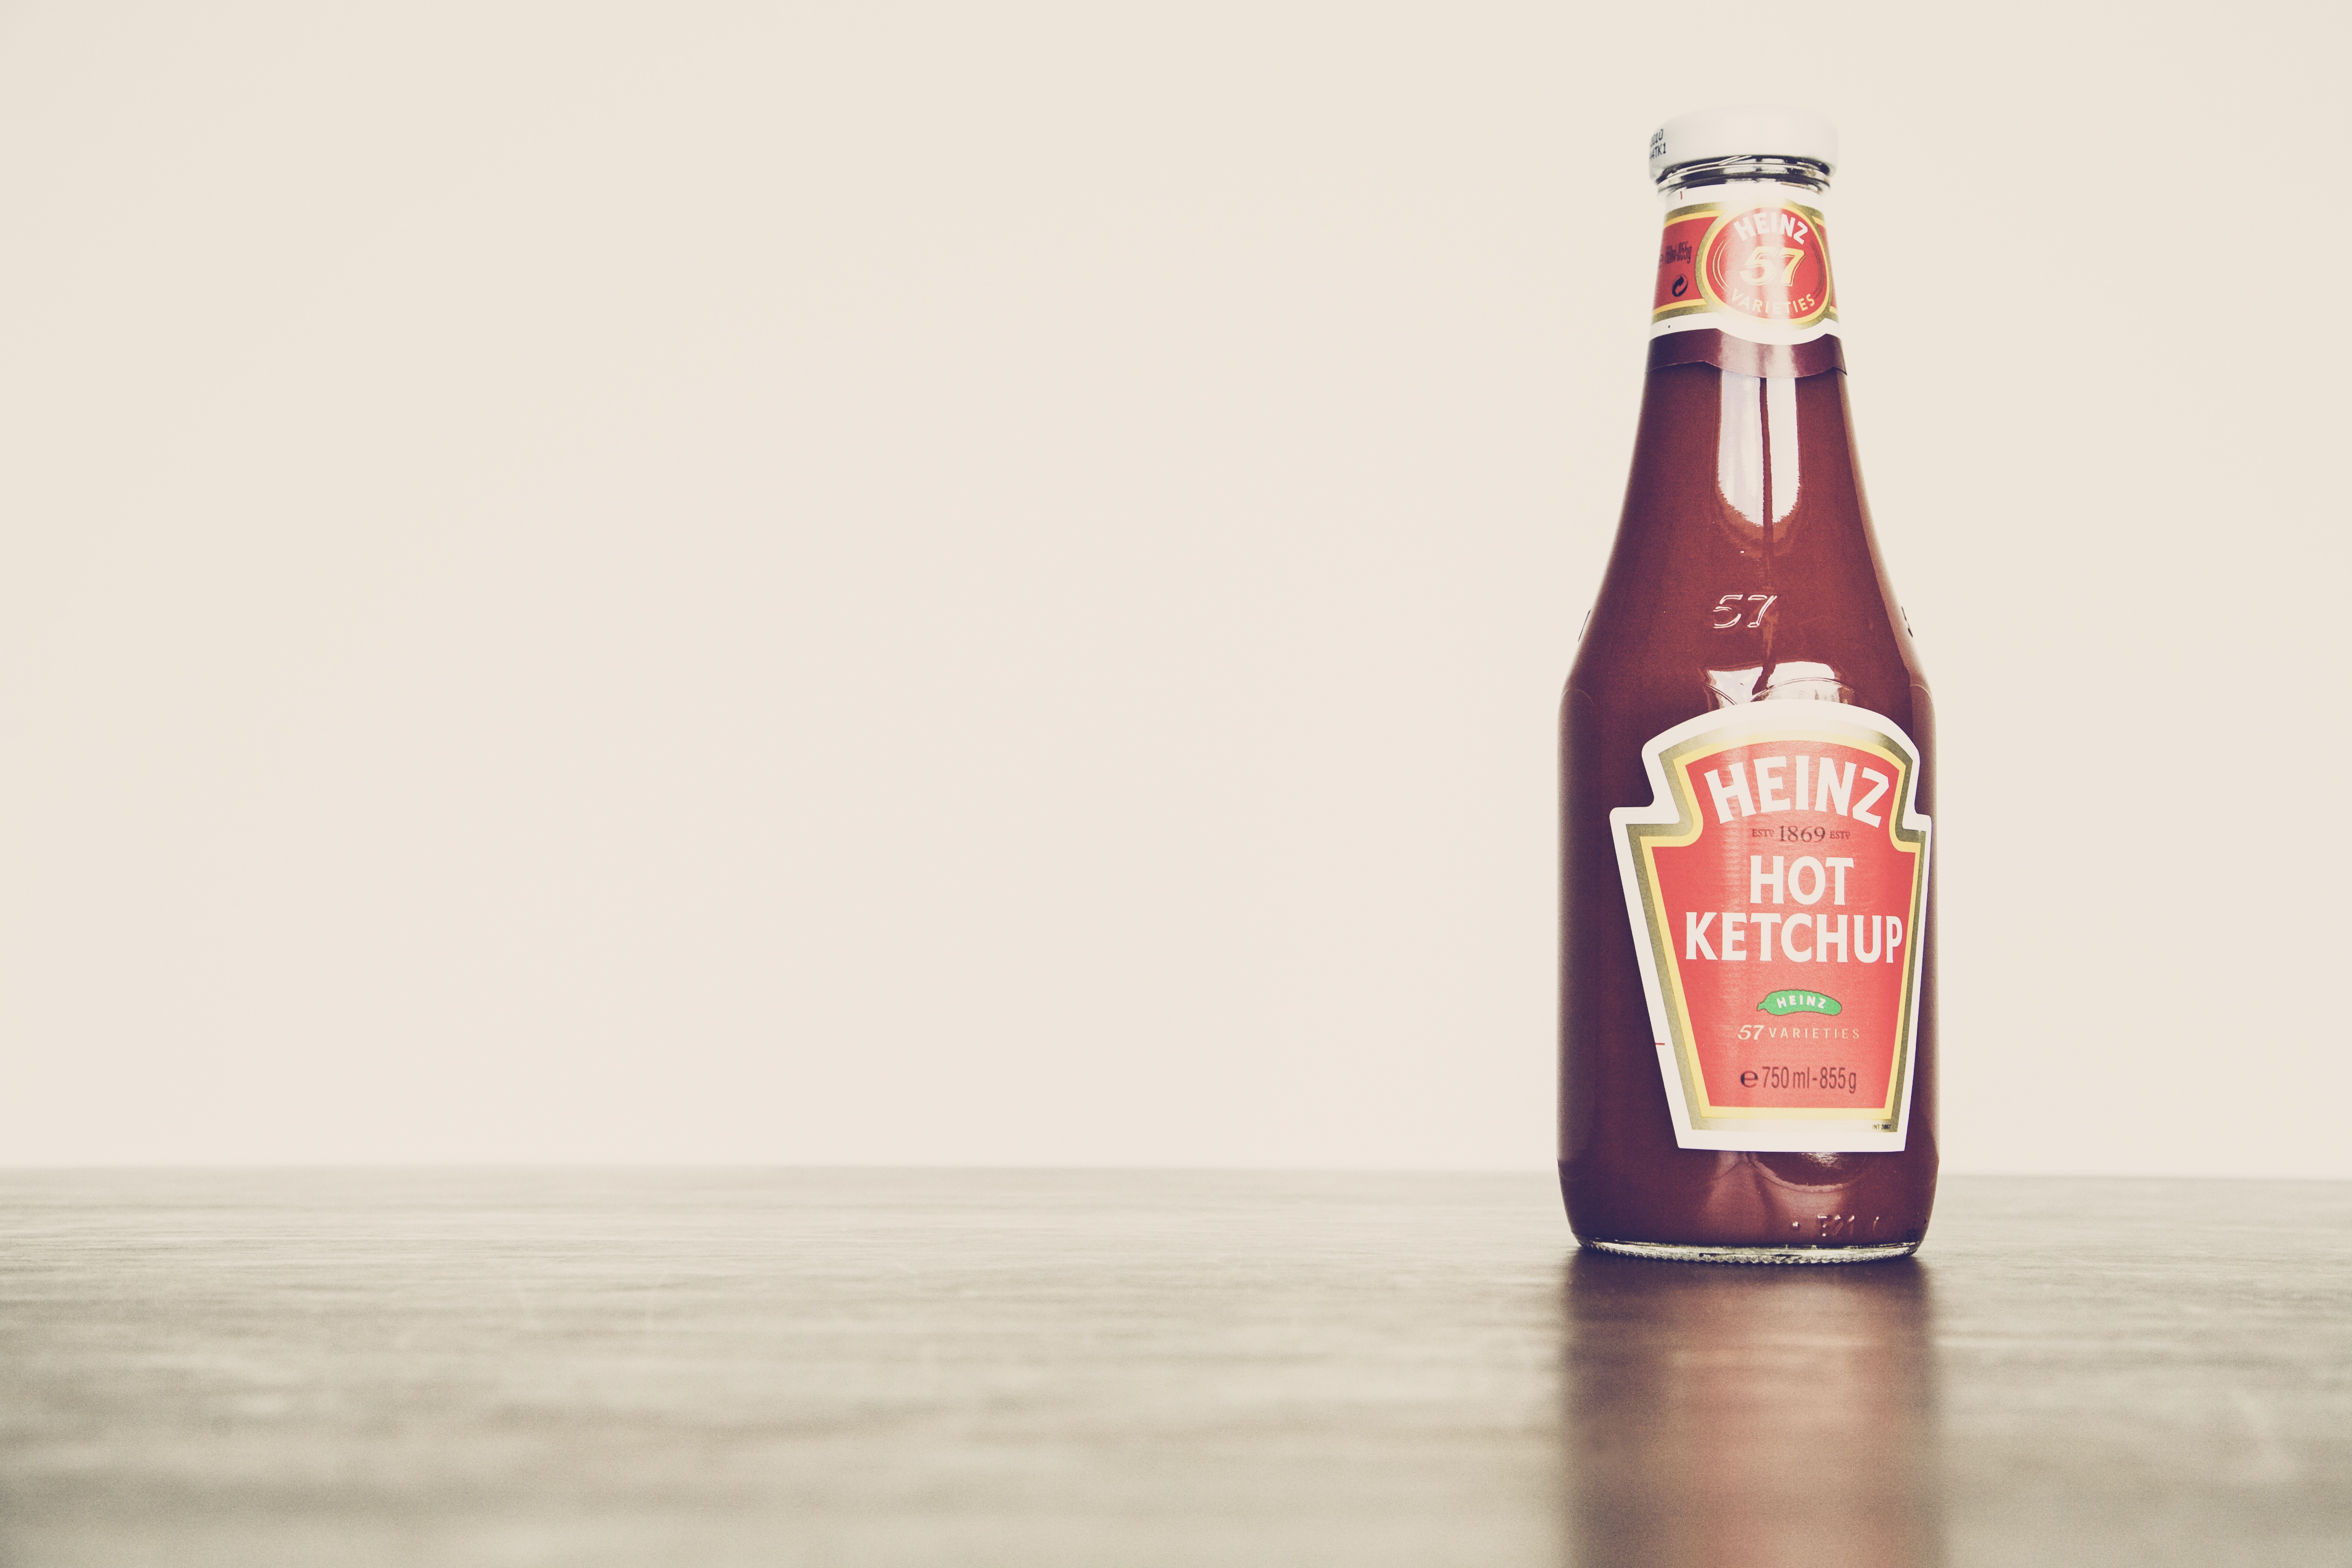
food, red, drink, bottle, fast food, beer, ketchup, brand, tomatoes, beer bottle, liqueur, french fries, unhealthy, tomato sauce, tomato ketchup, ketchup tomato sauce, seasoning sauce